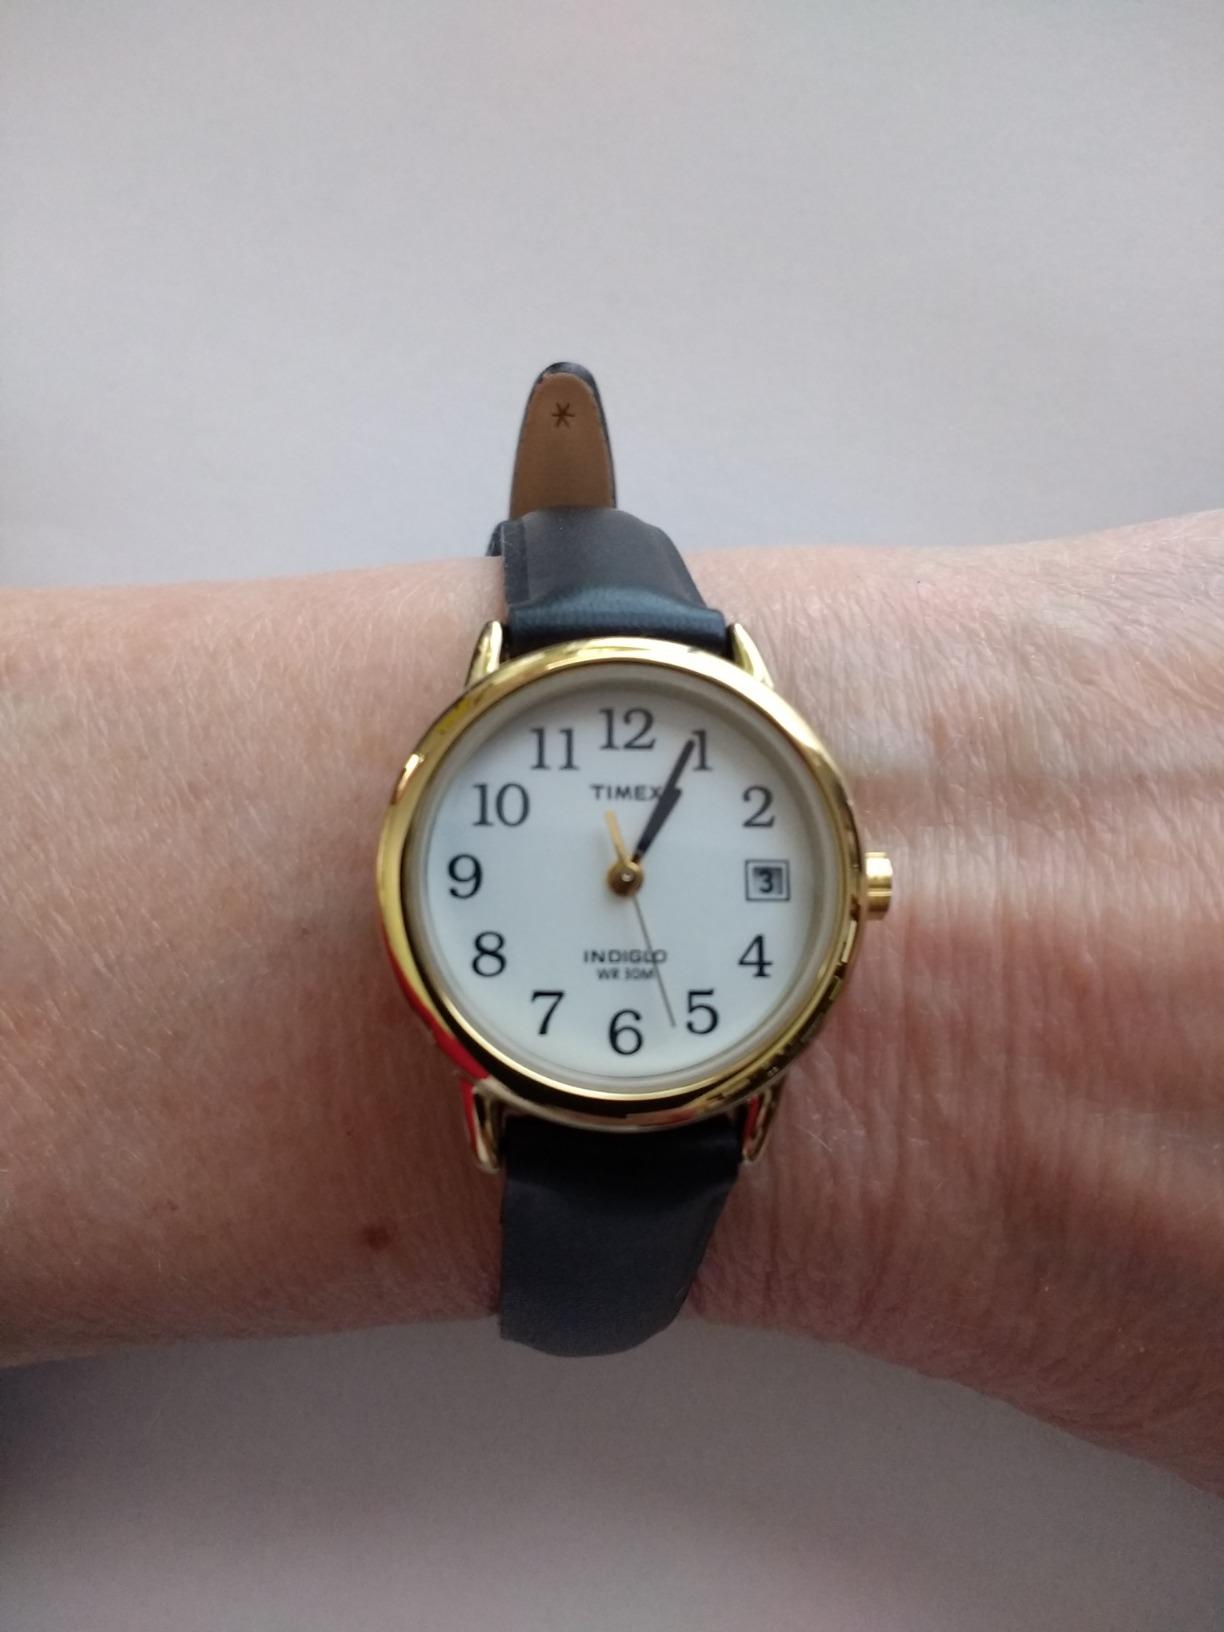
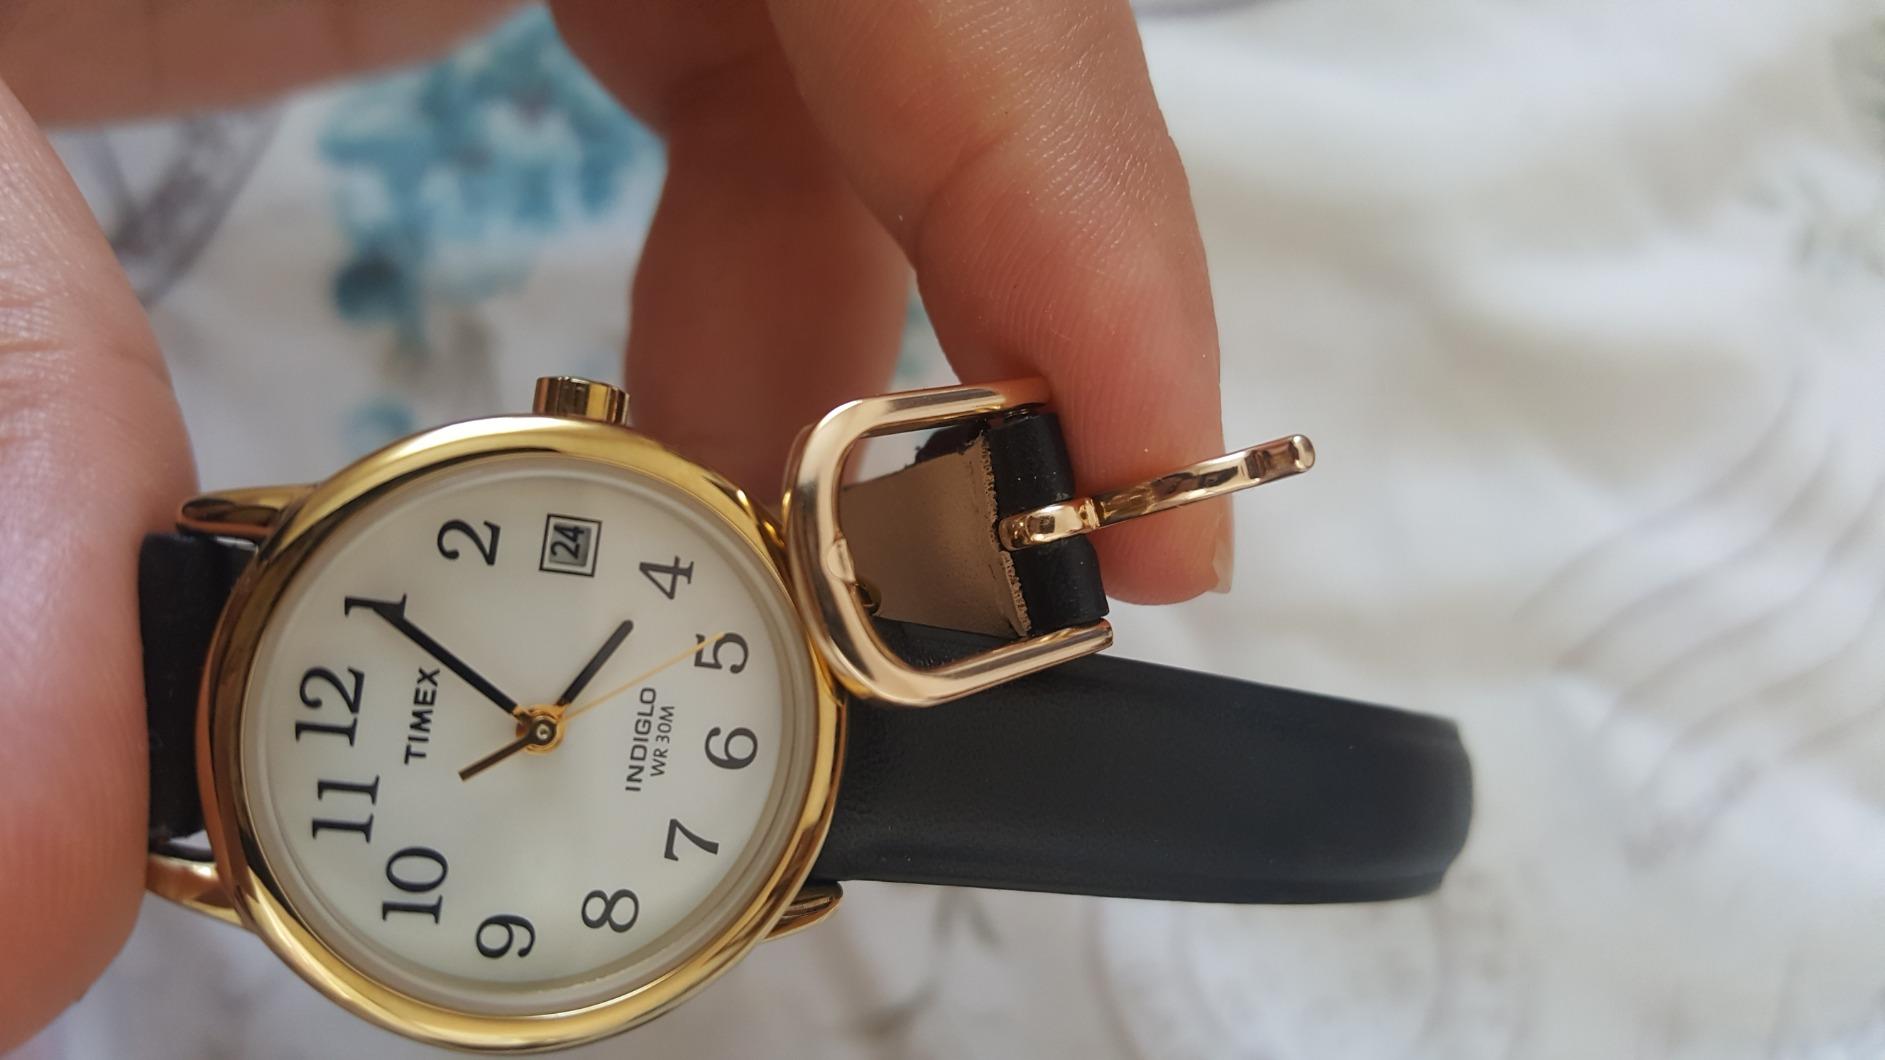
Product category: accessories_watch
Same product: yes